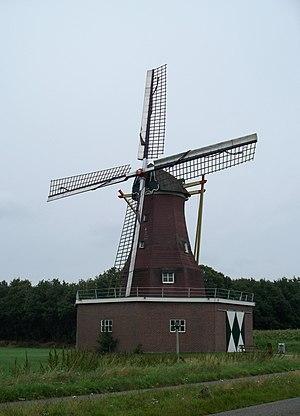
Cet article recense les moulins à vent de la province de Brabant-Septentrional, aux Pays-Bas.